Battle of St. Vith

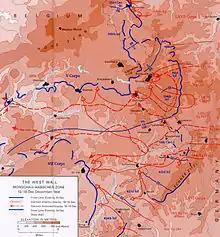
St. Vith area and surroundings, December 15-19th, 1944. (U.S. Army CMH)

Before dawn on 17 December, the German LXVI Corps renewed its advance on the Our River. Winterspelt fell to the 62nd "Volksgrenadiers" early in the day. They then advanced to the critical bridge at Steinebruck and advanced past it, but were thrown back by a counterattack by the American 9th Armored Division's CCB. They were also considering retaking Winterspelt, but Middleton ordered a general withdrawal behind the Our River. As German troops were massing on the opposite bank, the 9th Armored would blow up the bridge on 18 December, and fall back to a defensive line with the 7th Armored Division on the left and the remaining 424th Regiment of the 106th Division on the right. The southern arm of the 18th "Volksgrenadiers" overran Bleialf at about the same time as the attack on Winterspelt. The northern arm of the 18th struck at Andler, receiving unexpected help from the 6th SS Panzer Army. The lavish supply of heavy armored fighting vehicles had proved an embarrassment of riches in the area north of 5th Panzer Army - the road net in the northern area of the attack was unable to support the volume of the attack, so the vehicles of the "Schwere Panzerabteilung" 506 wandered south into the 5th Army's area in search of a road west. The super heavy tanks of this unit, the Tiger II, were slow and of such weight as to endanger any bridge they crossed. However, in combat they were virtually unstoppable and they easily routed the light cavalry forces of the 32nd Squadron's Troop B, holding Andler. From there, the troops of the 18th "Volksgrenadiers" swept onward toward Schoenberg. The heavy tanks of the 506th did not join them, creating a traffic jam in the narrow streets of Andler. The jam was expanded by additional traffic from 6th Panzer Army, blocking the advance far more effectively than American forces could hope. This jam would be the first of many plaguing both sides in the paths of the German advance. Andler, Schoenberg and the road west of St. Vith, to the west of the town of Rodt would all be the scenes of traffic blockages that would attract the personal intervention of most of the field commanders in the area of St. Vith, all to no avail. General Lucht of LXVI Corps was the first commander to waste his efforts clearing the jam at Andler, but not the last.